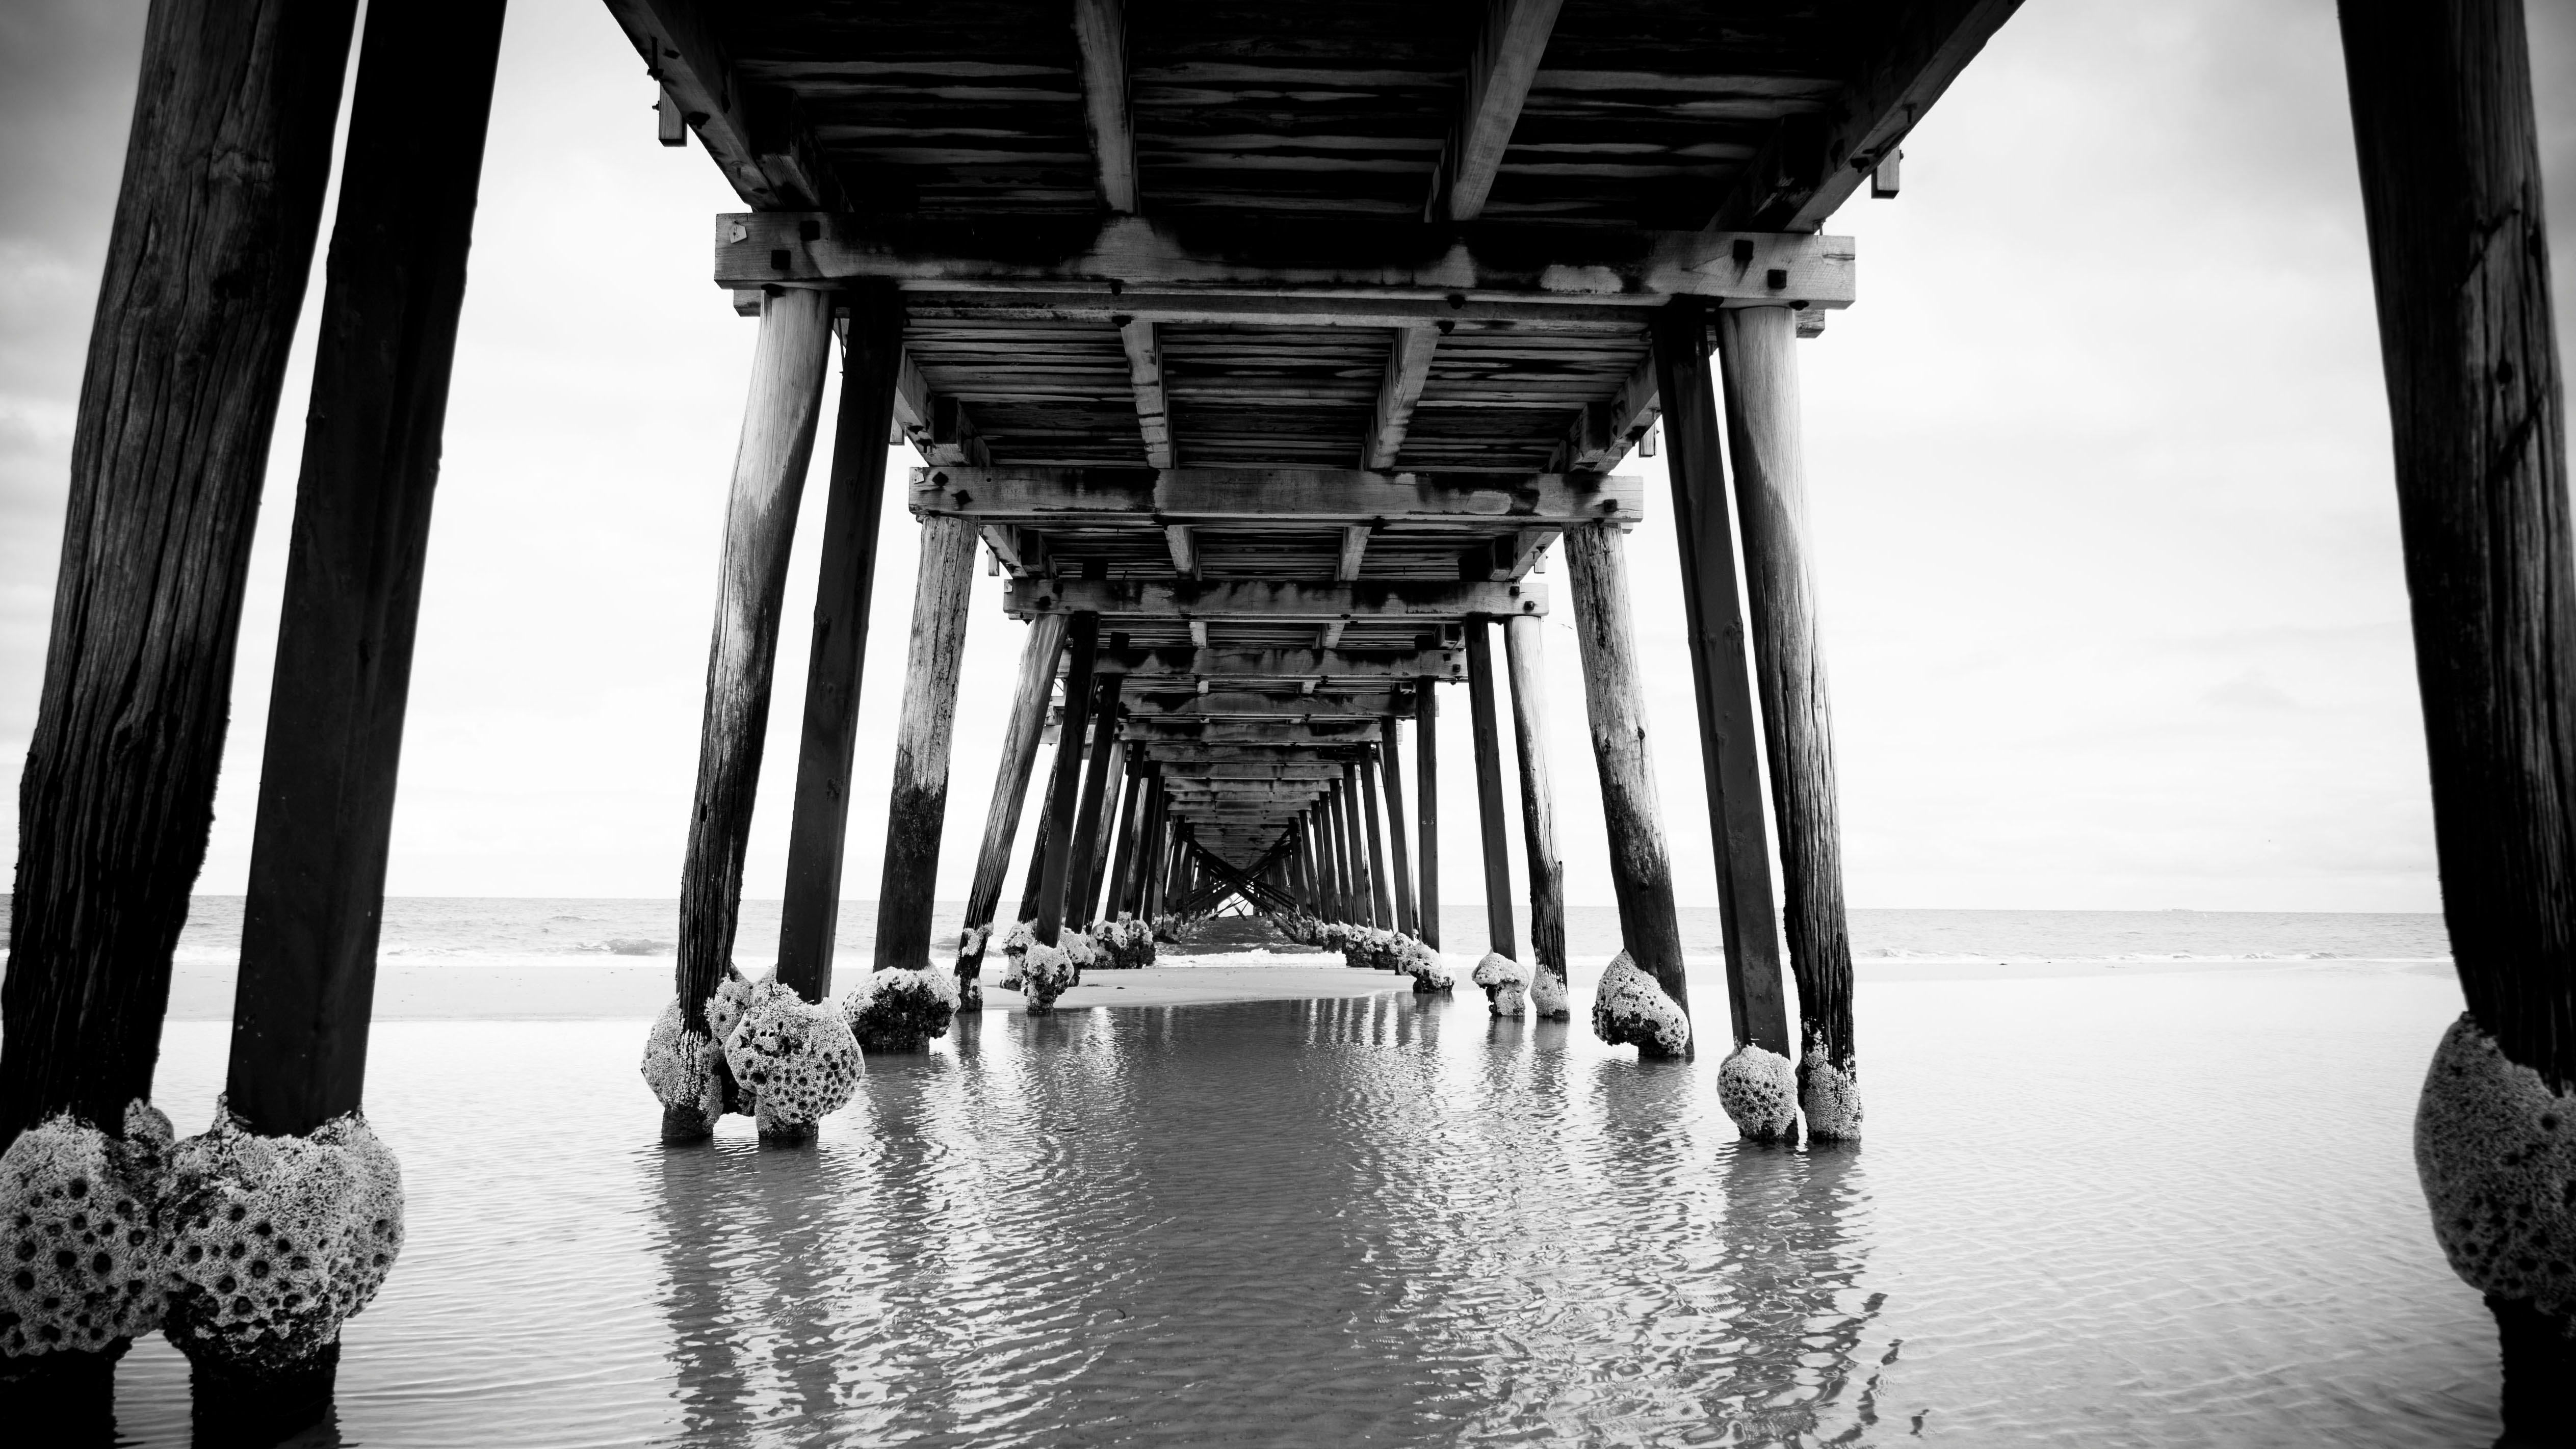
black and white, white, bridge, photography, black, monochrome, symmetry, photograph, snapshot, monochrome photography